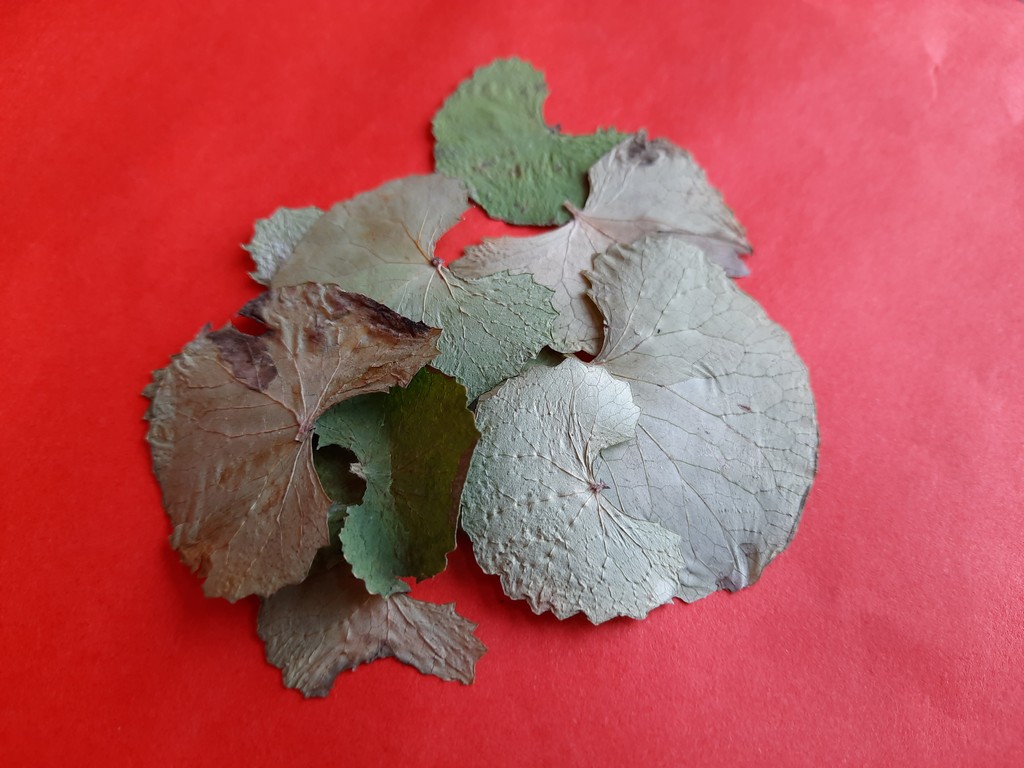
Label: Dried